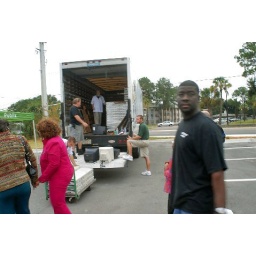
Corrine watching computers going from truck to young readers who completed all book reading assignments in her book club